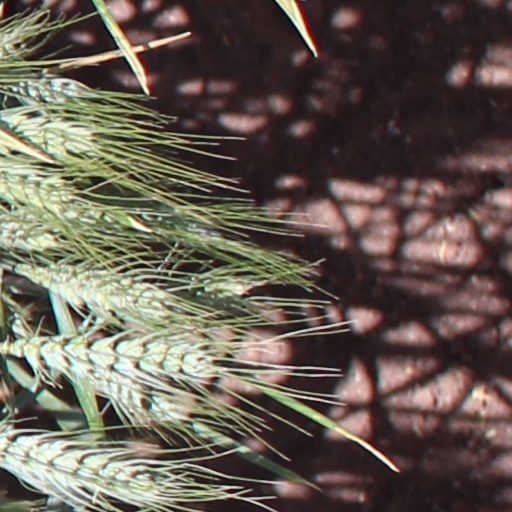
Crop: wheat